Tesla Model 3

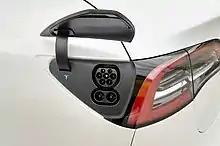
CCS Combo 2 European socket on a Model 3

The interior of the Model 3 has been described as minimalist or stark, with few physical controls, instead housing most controls in a single center-mounted touchscreen. Critics praised the screen's interface, but pointed out that the decision requires drivers navigate menus to accomplish what could otherwise be controlled by a button or knob. Tesla is also notable for being one of the few automakers offering no Apple CarPlay or Android Auto connectivity.